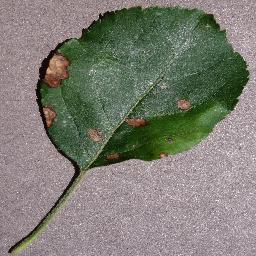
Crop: apple
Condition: black_rot